Tony Pike

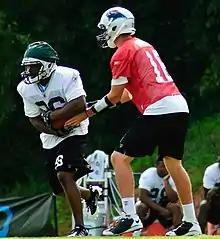
Pike (right) with the Carolina Panthers in 2010

Anthony Steven Pike (born March 10, 1986) is an American former professional football player who was a quarterback for the Carolina Panthers of the National Football League (NFL). He played college football for the Cincinnati Bearcats and was selected by the Panthers in the sixth round of the 2010 NFL draft.